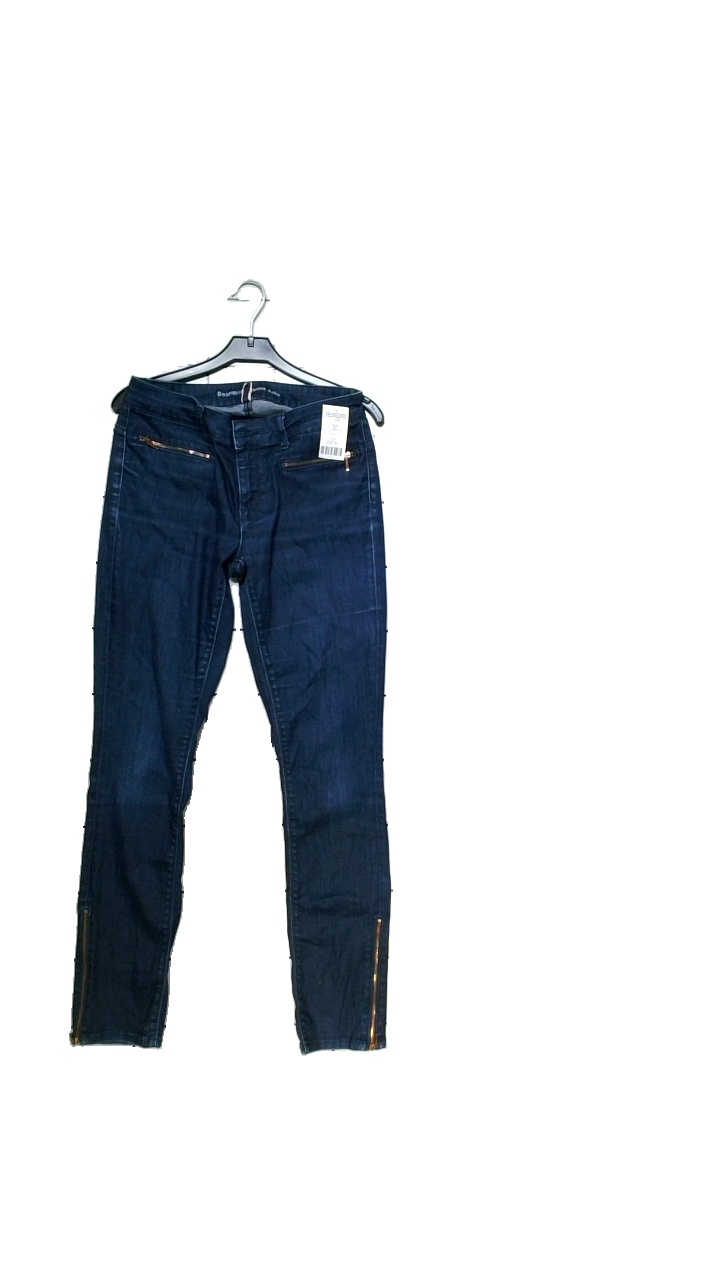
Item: Jeans (Ladies)
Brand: Boomerang
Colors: Blue
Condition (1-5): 4
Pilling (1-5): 5
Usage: Reuse
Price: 150-250